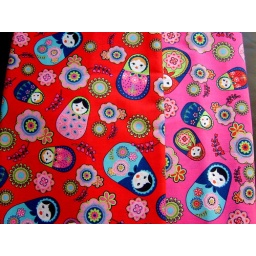
the red one looks a bit orangish here but it is red and not orange in reality